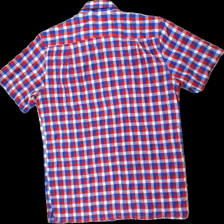
View: back
Type: Shirt
Category: Men
Brand: Not in the list
Brand text on label: Erla of Sweden
Colors: Blue, Red, White
Material: 100% polyester
Pattern: Checkered print
Cut: Regular
Size: M
Season: All
Stains: Minor
Damage: Stains
Price range: 50-100
Recommended usage: Export